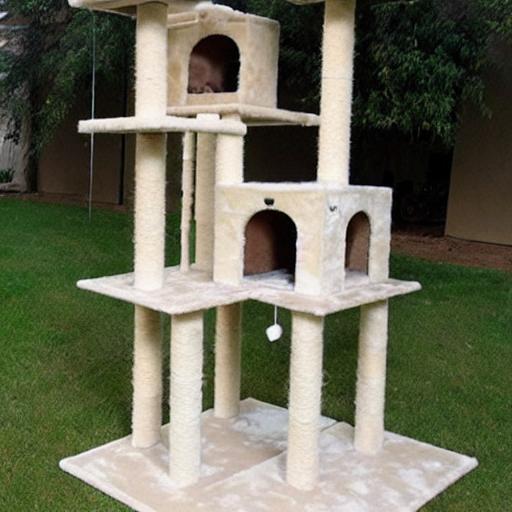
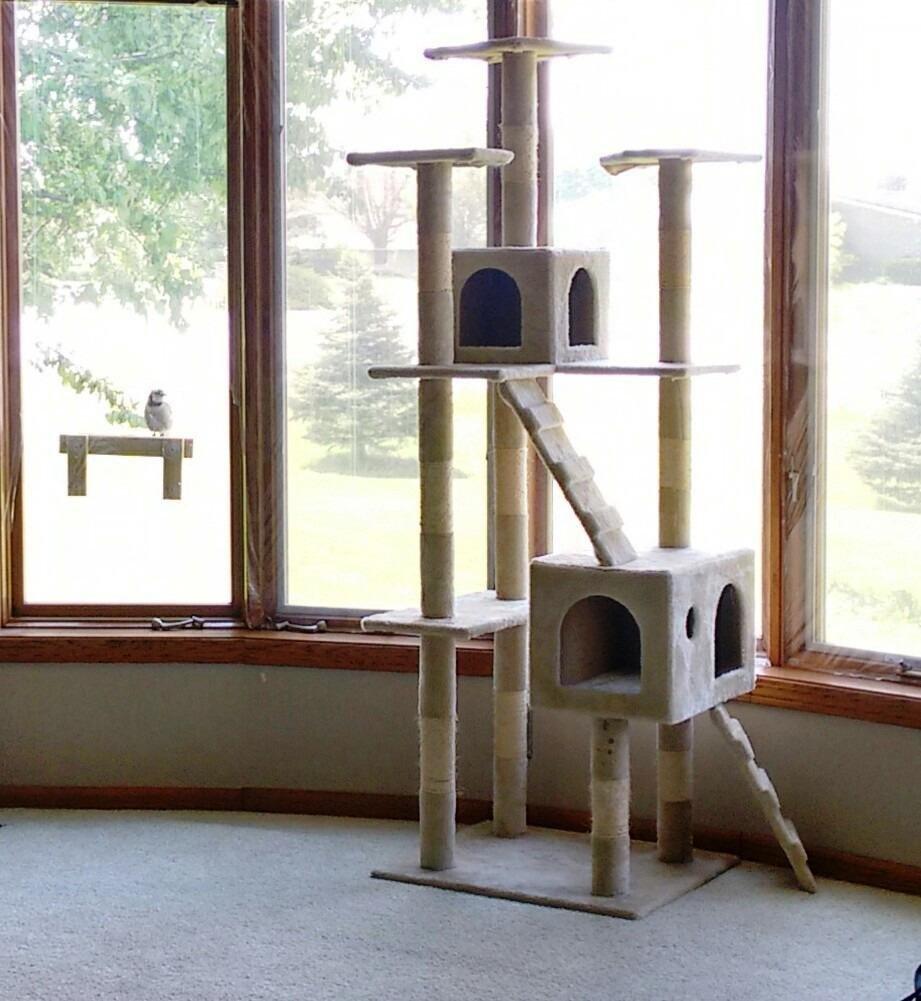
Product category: items_cat tree
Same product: no